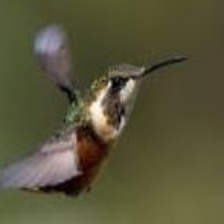
Species: AMETHYST WOODSTAR
Scientific name: CALLIPHLOX AMETHYSTINA
ImageNet parent category: hummingbird